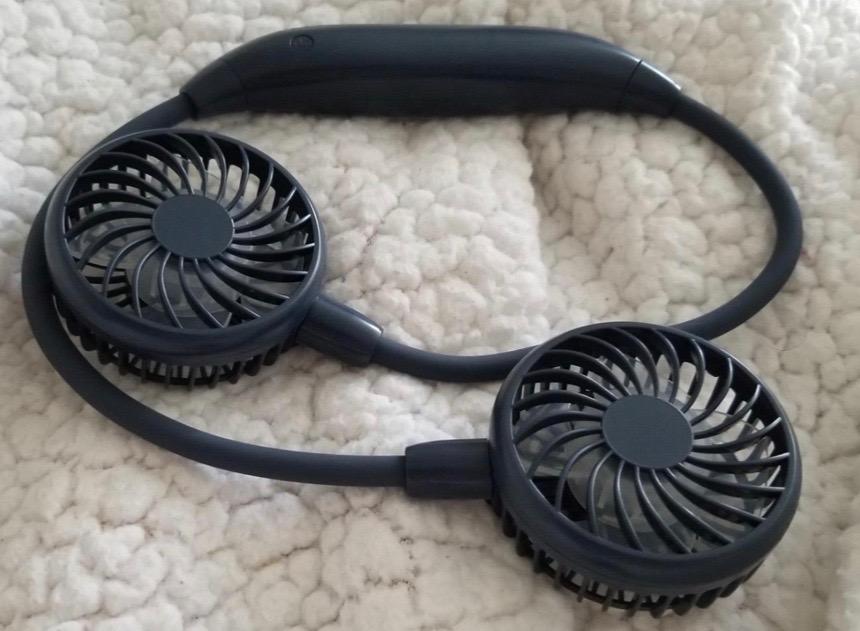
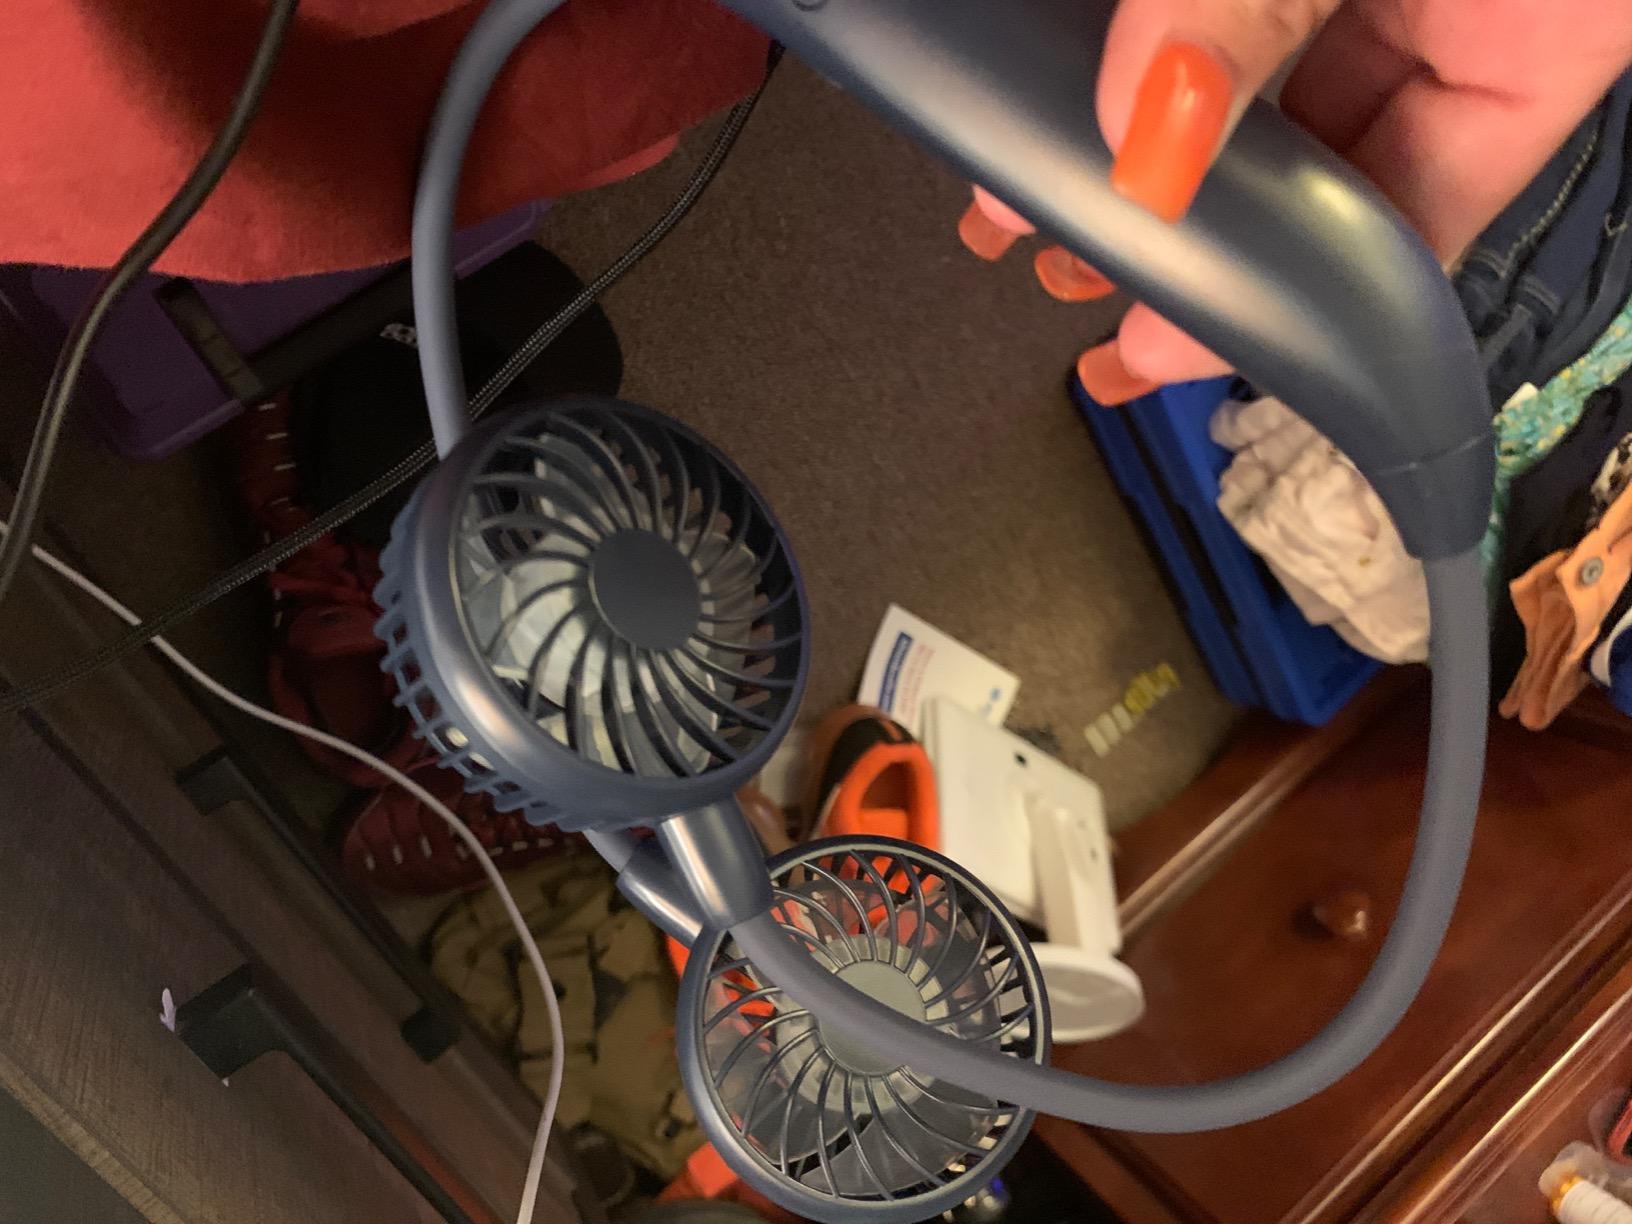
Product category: fan
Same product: yes